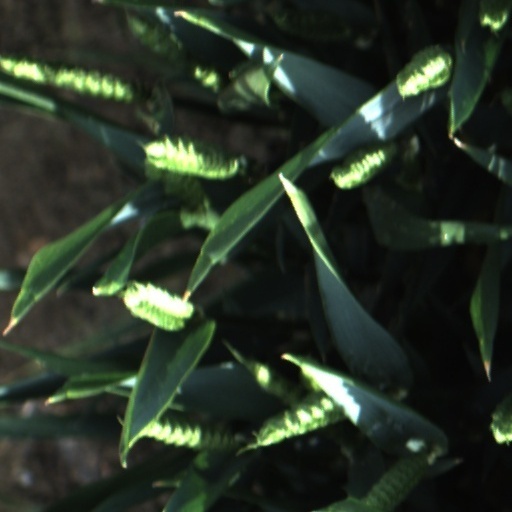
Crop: wheat